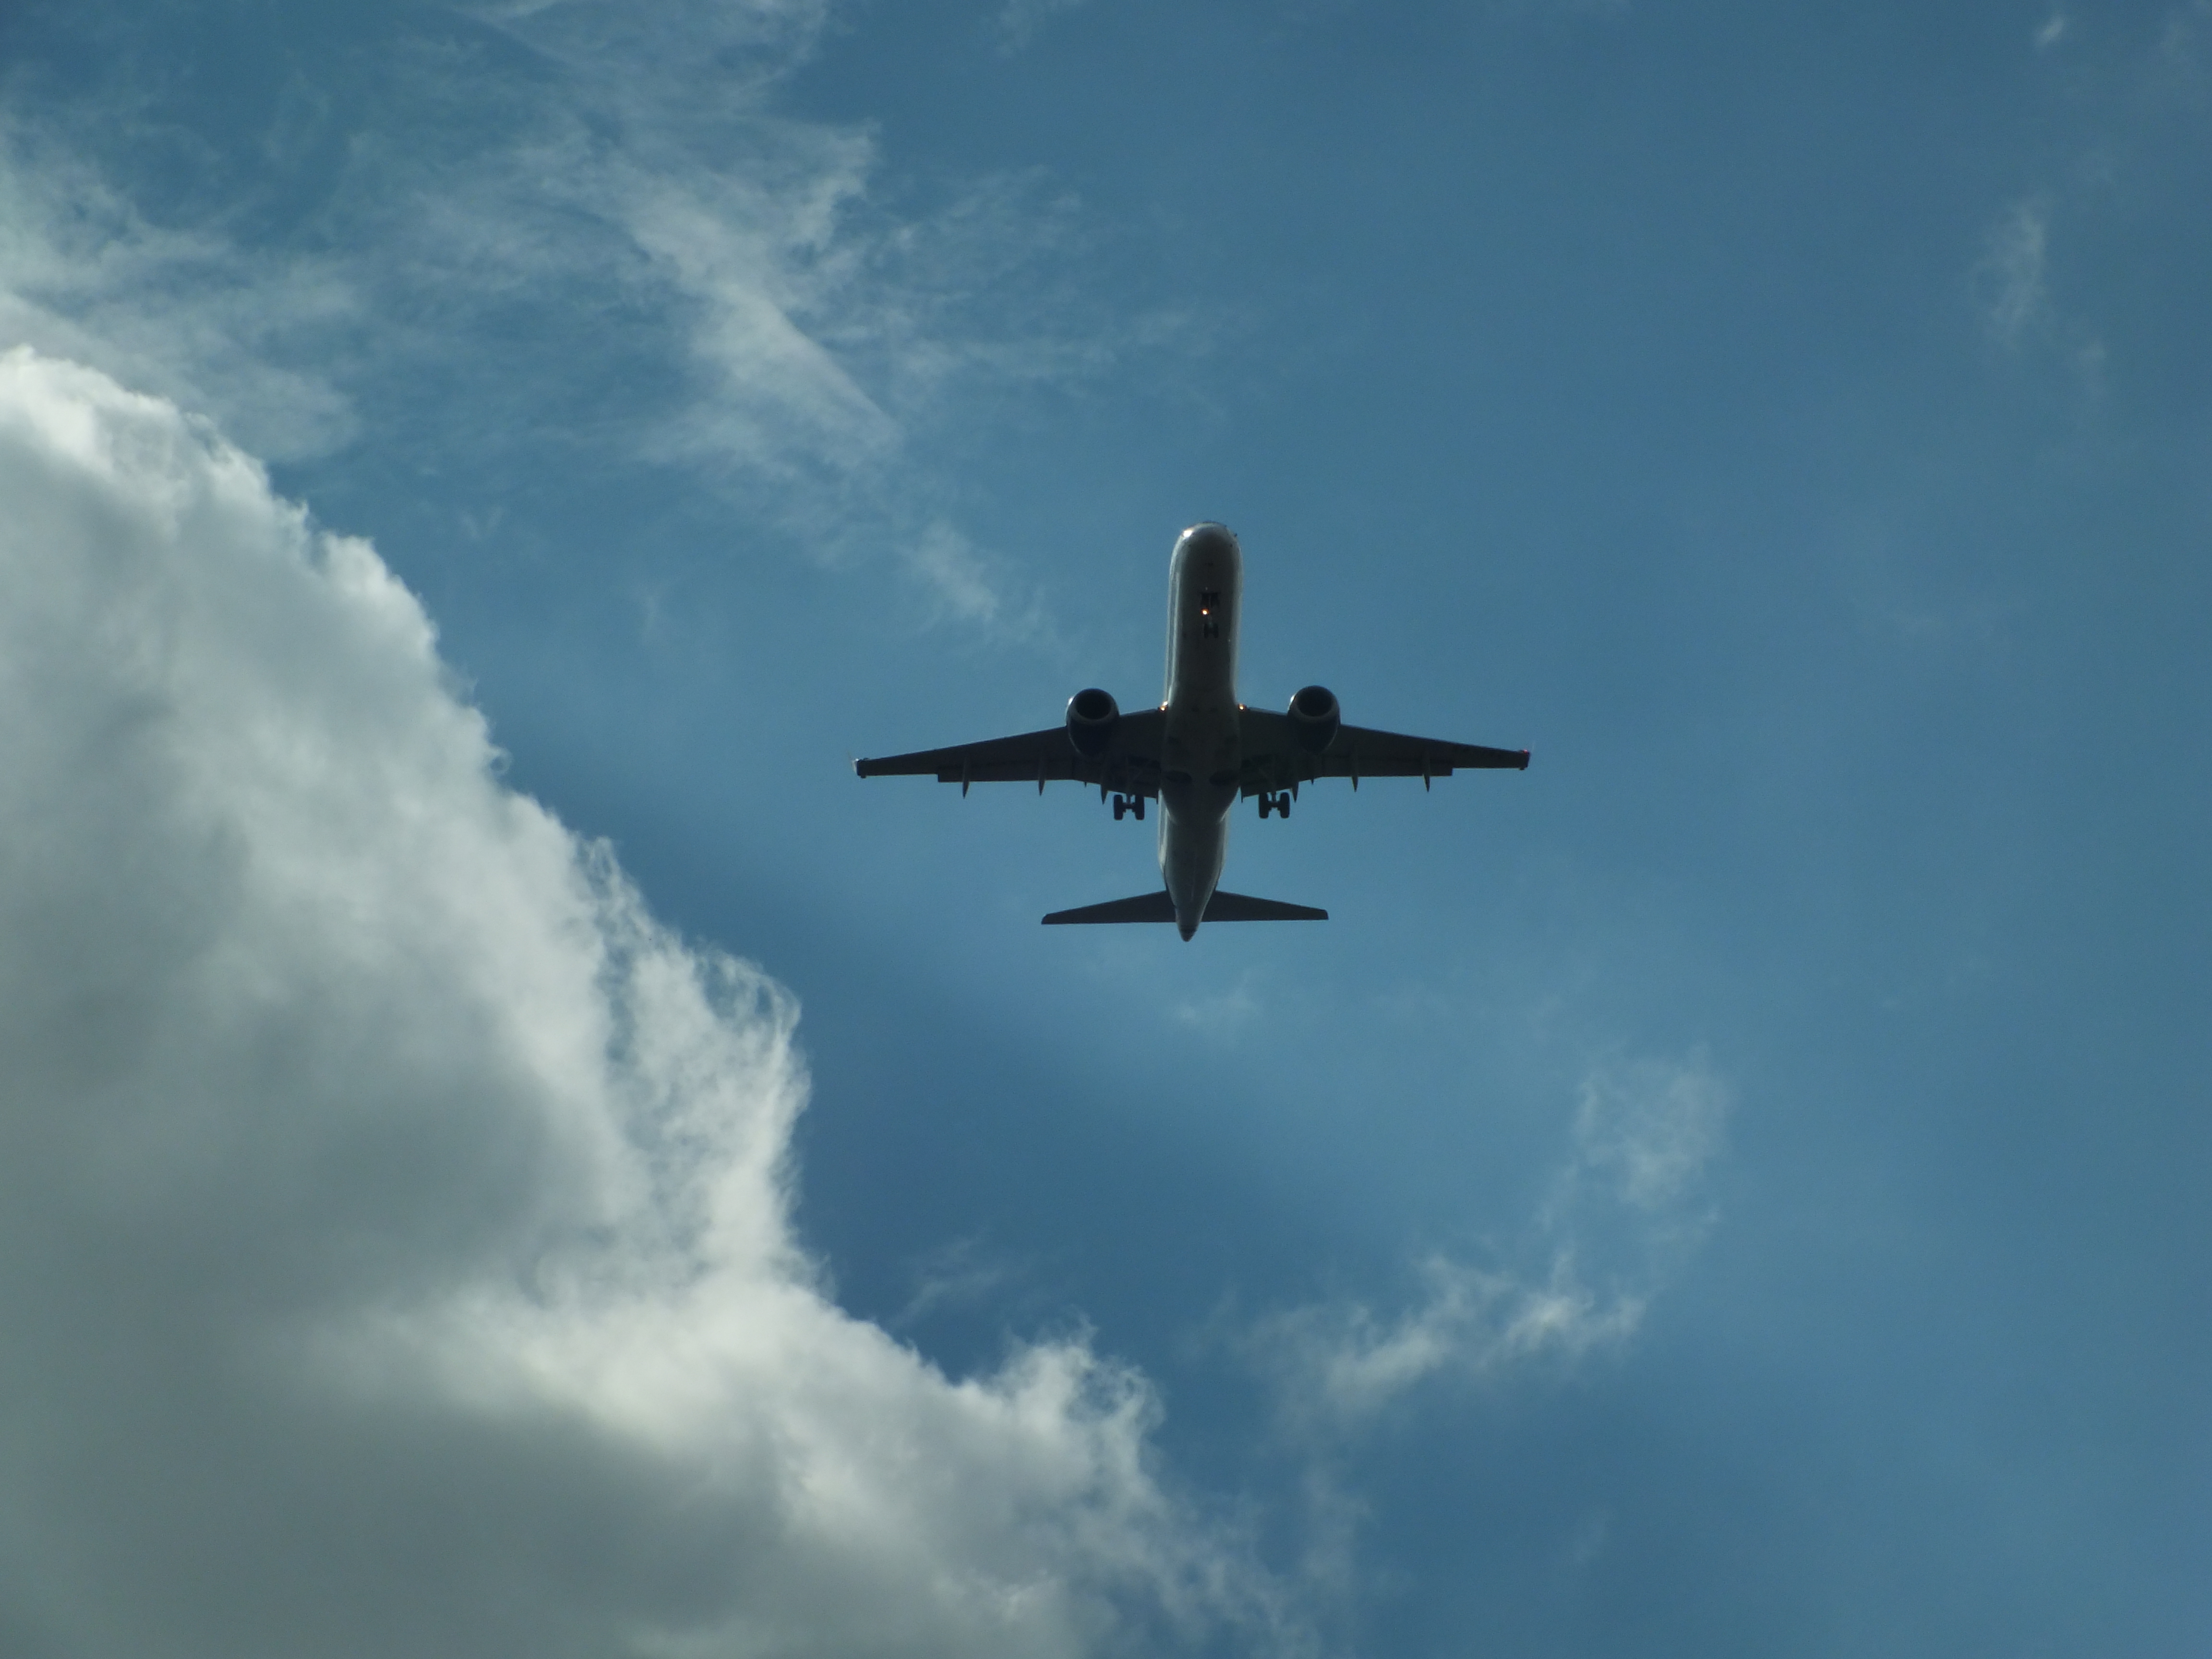
wing, cloud, sky, airplane, aircraft, vehicle, airline, aviation, flight, above, clouds, avion, cielo, nubes, vuelo, air show, air force, military aircraft, air travel, atmosphere of earth